Selby

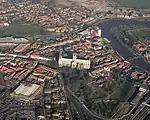
Aerial view of Selby

The town of Selby is on the main route north from the Midlands and is the traditional birthplace of King Henry I, fourth son of William the Conqueror, in 1068/69; the connection is supported by William and his wife Matilda's unique joint charter of Selby Abbey, far to the north of their usual circuit of activities, which was founded for Benedict of Auxerre in 1069 and subsequently supported by the de Lacy family. King Henry I is reputed to have been born there in . A notable feature of the abbey is the 14th-century Washington Window, featuring the heraldic arms of the ancestors of George Washington, the first president of the United States. The design is often cited as an influence for the Stars and Stripes flag.